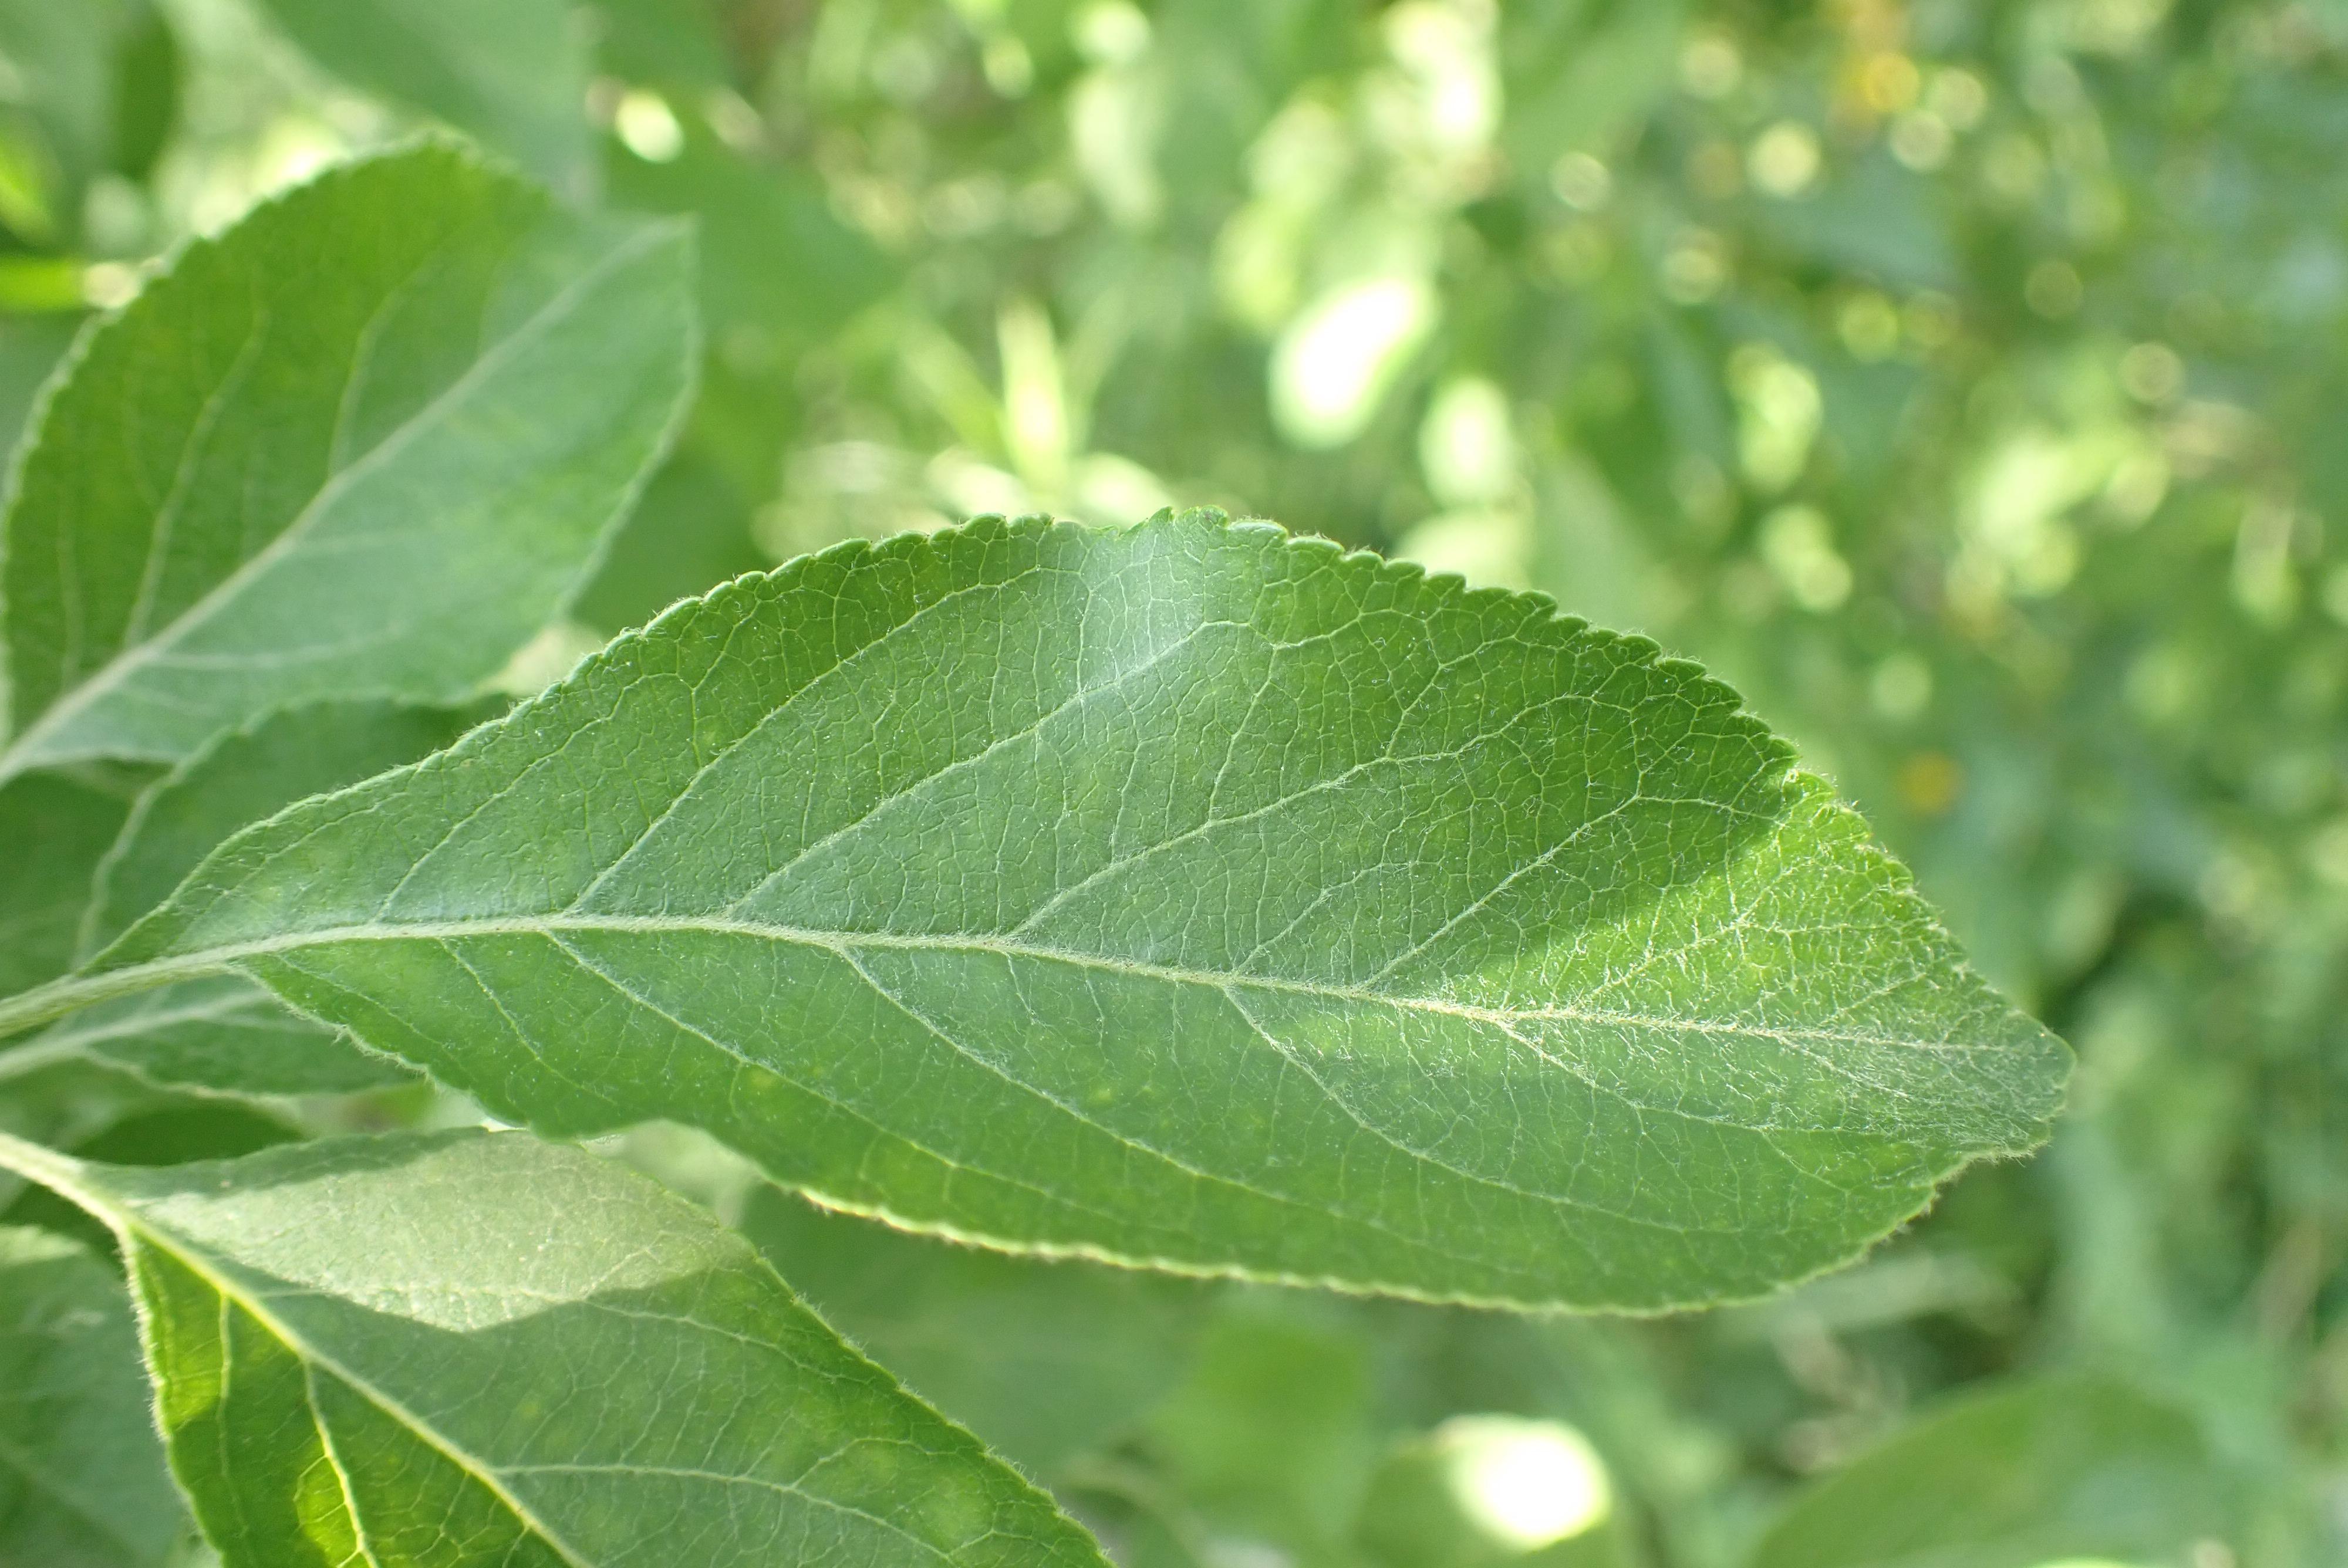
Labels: healthy